Emmons County Courthouse

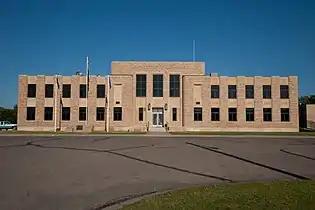
The courthouse in 2009

Emmons County Courthouse in Linton, North Dakota was built in 1934. It is notable for being the first Works Progress Administration project granted in the state. Seven courthouses in the state were completed as part of this program. The Emmons County Courthouse is also one of eight Art Deco courthouses in North Dakota. The Courthouse was entered into the National Register of Historic Places on 14 November 1985.